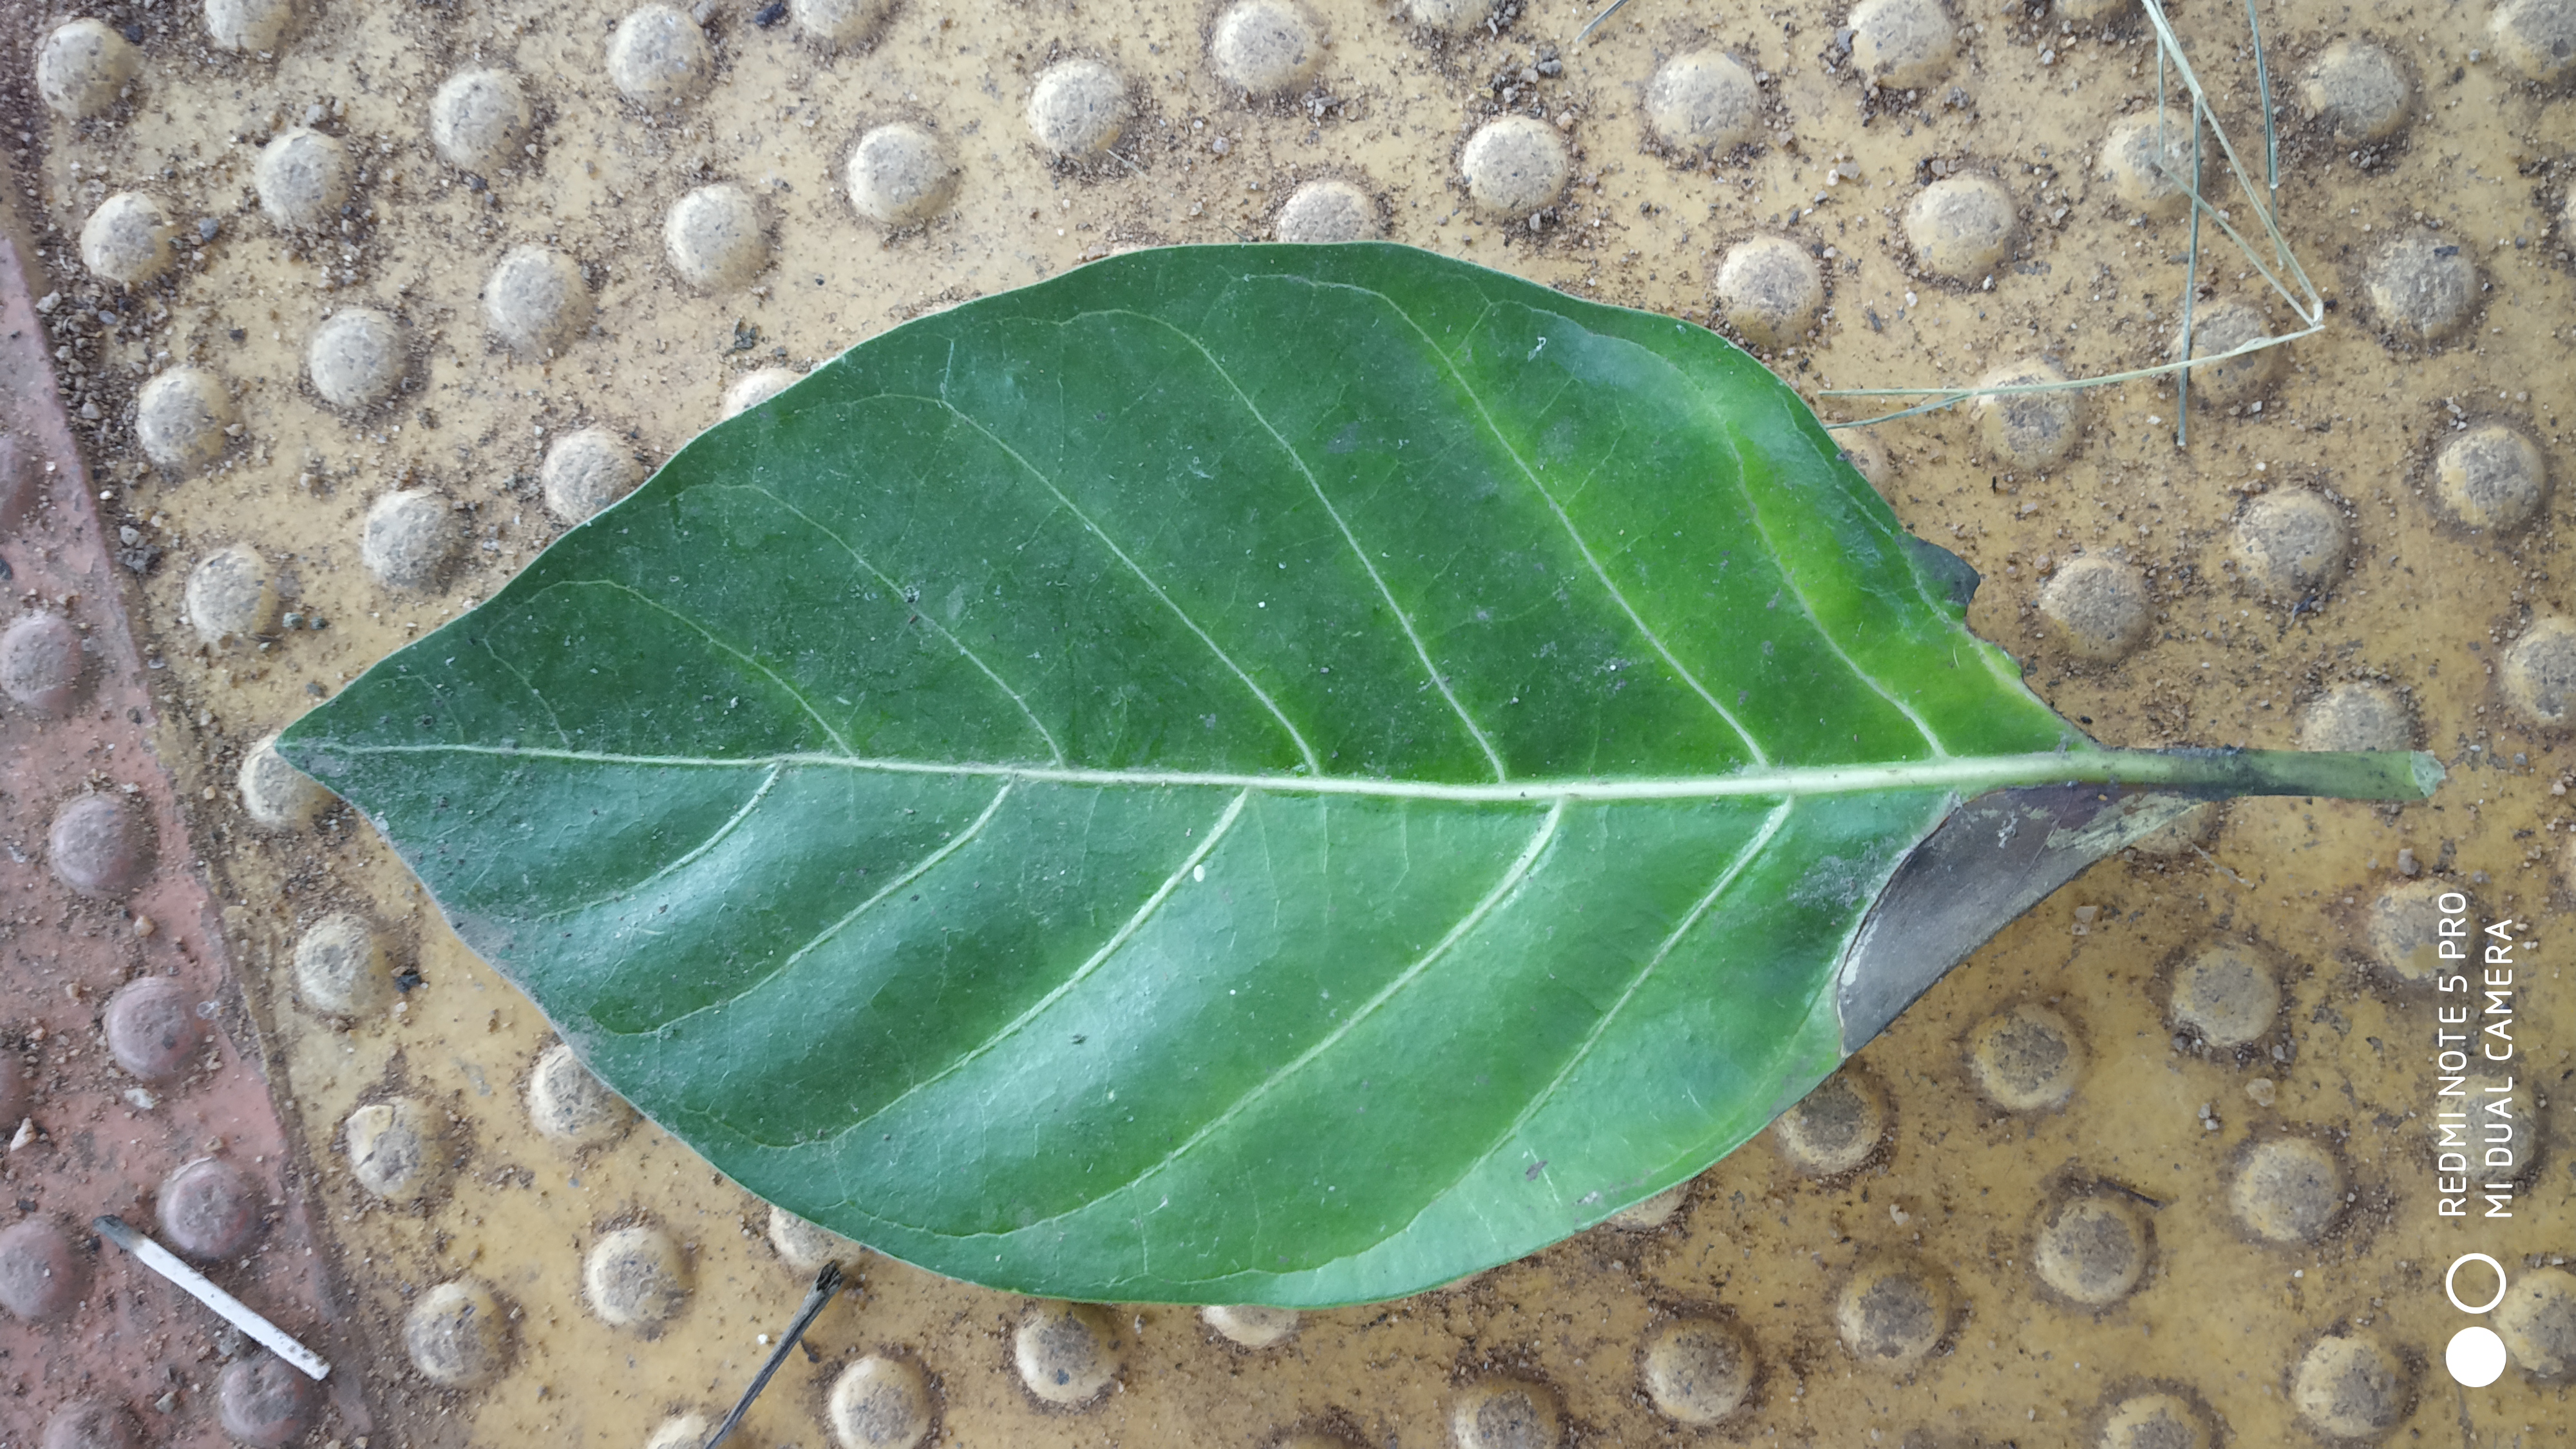
Plant: Nooni